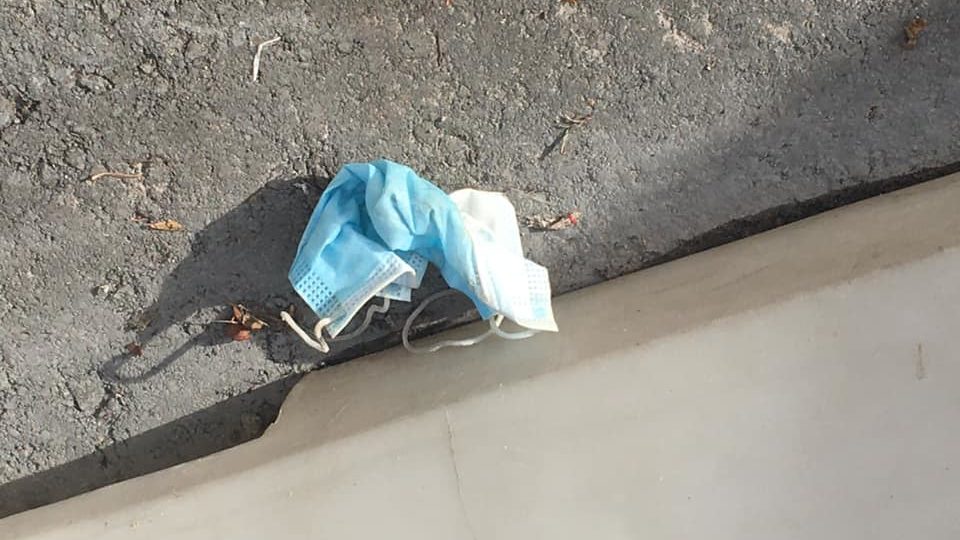
Label: trash